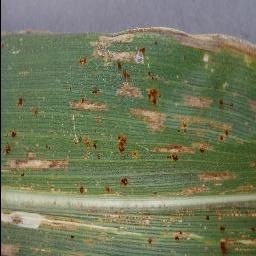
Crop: corn
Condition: (maize)_cercospora_spot_gray_spot